Pembroke and Tenby Railway

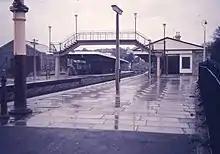
Tenby station

The (27 & 28 Vict. c.clxxxiii) of 14 July 1864 authorised a standard gauge extension from Tenby to Whitland, and also a standard gauge west curve at Carmarthen, allowing through-running from Whitland into Carmarthen Town and to meet the Manchester and Milford Railway. It was assumed that the GWR would lay a third rail, making their tracks mixed gauge, to carry standard gauge trains as well, from Whitland to the west curve at Carmarthen. Capital for the Whitland extension was set at £200,000.